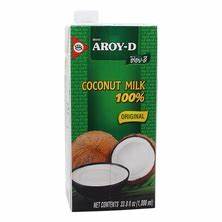
Waste category: cardboard